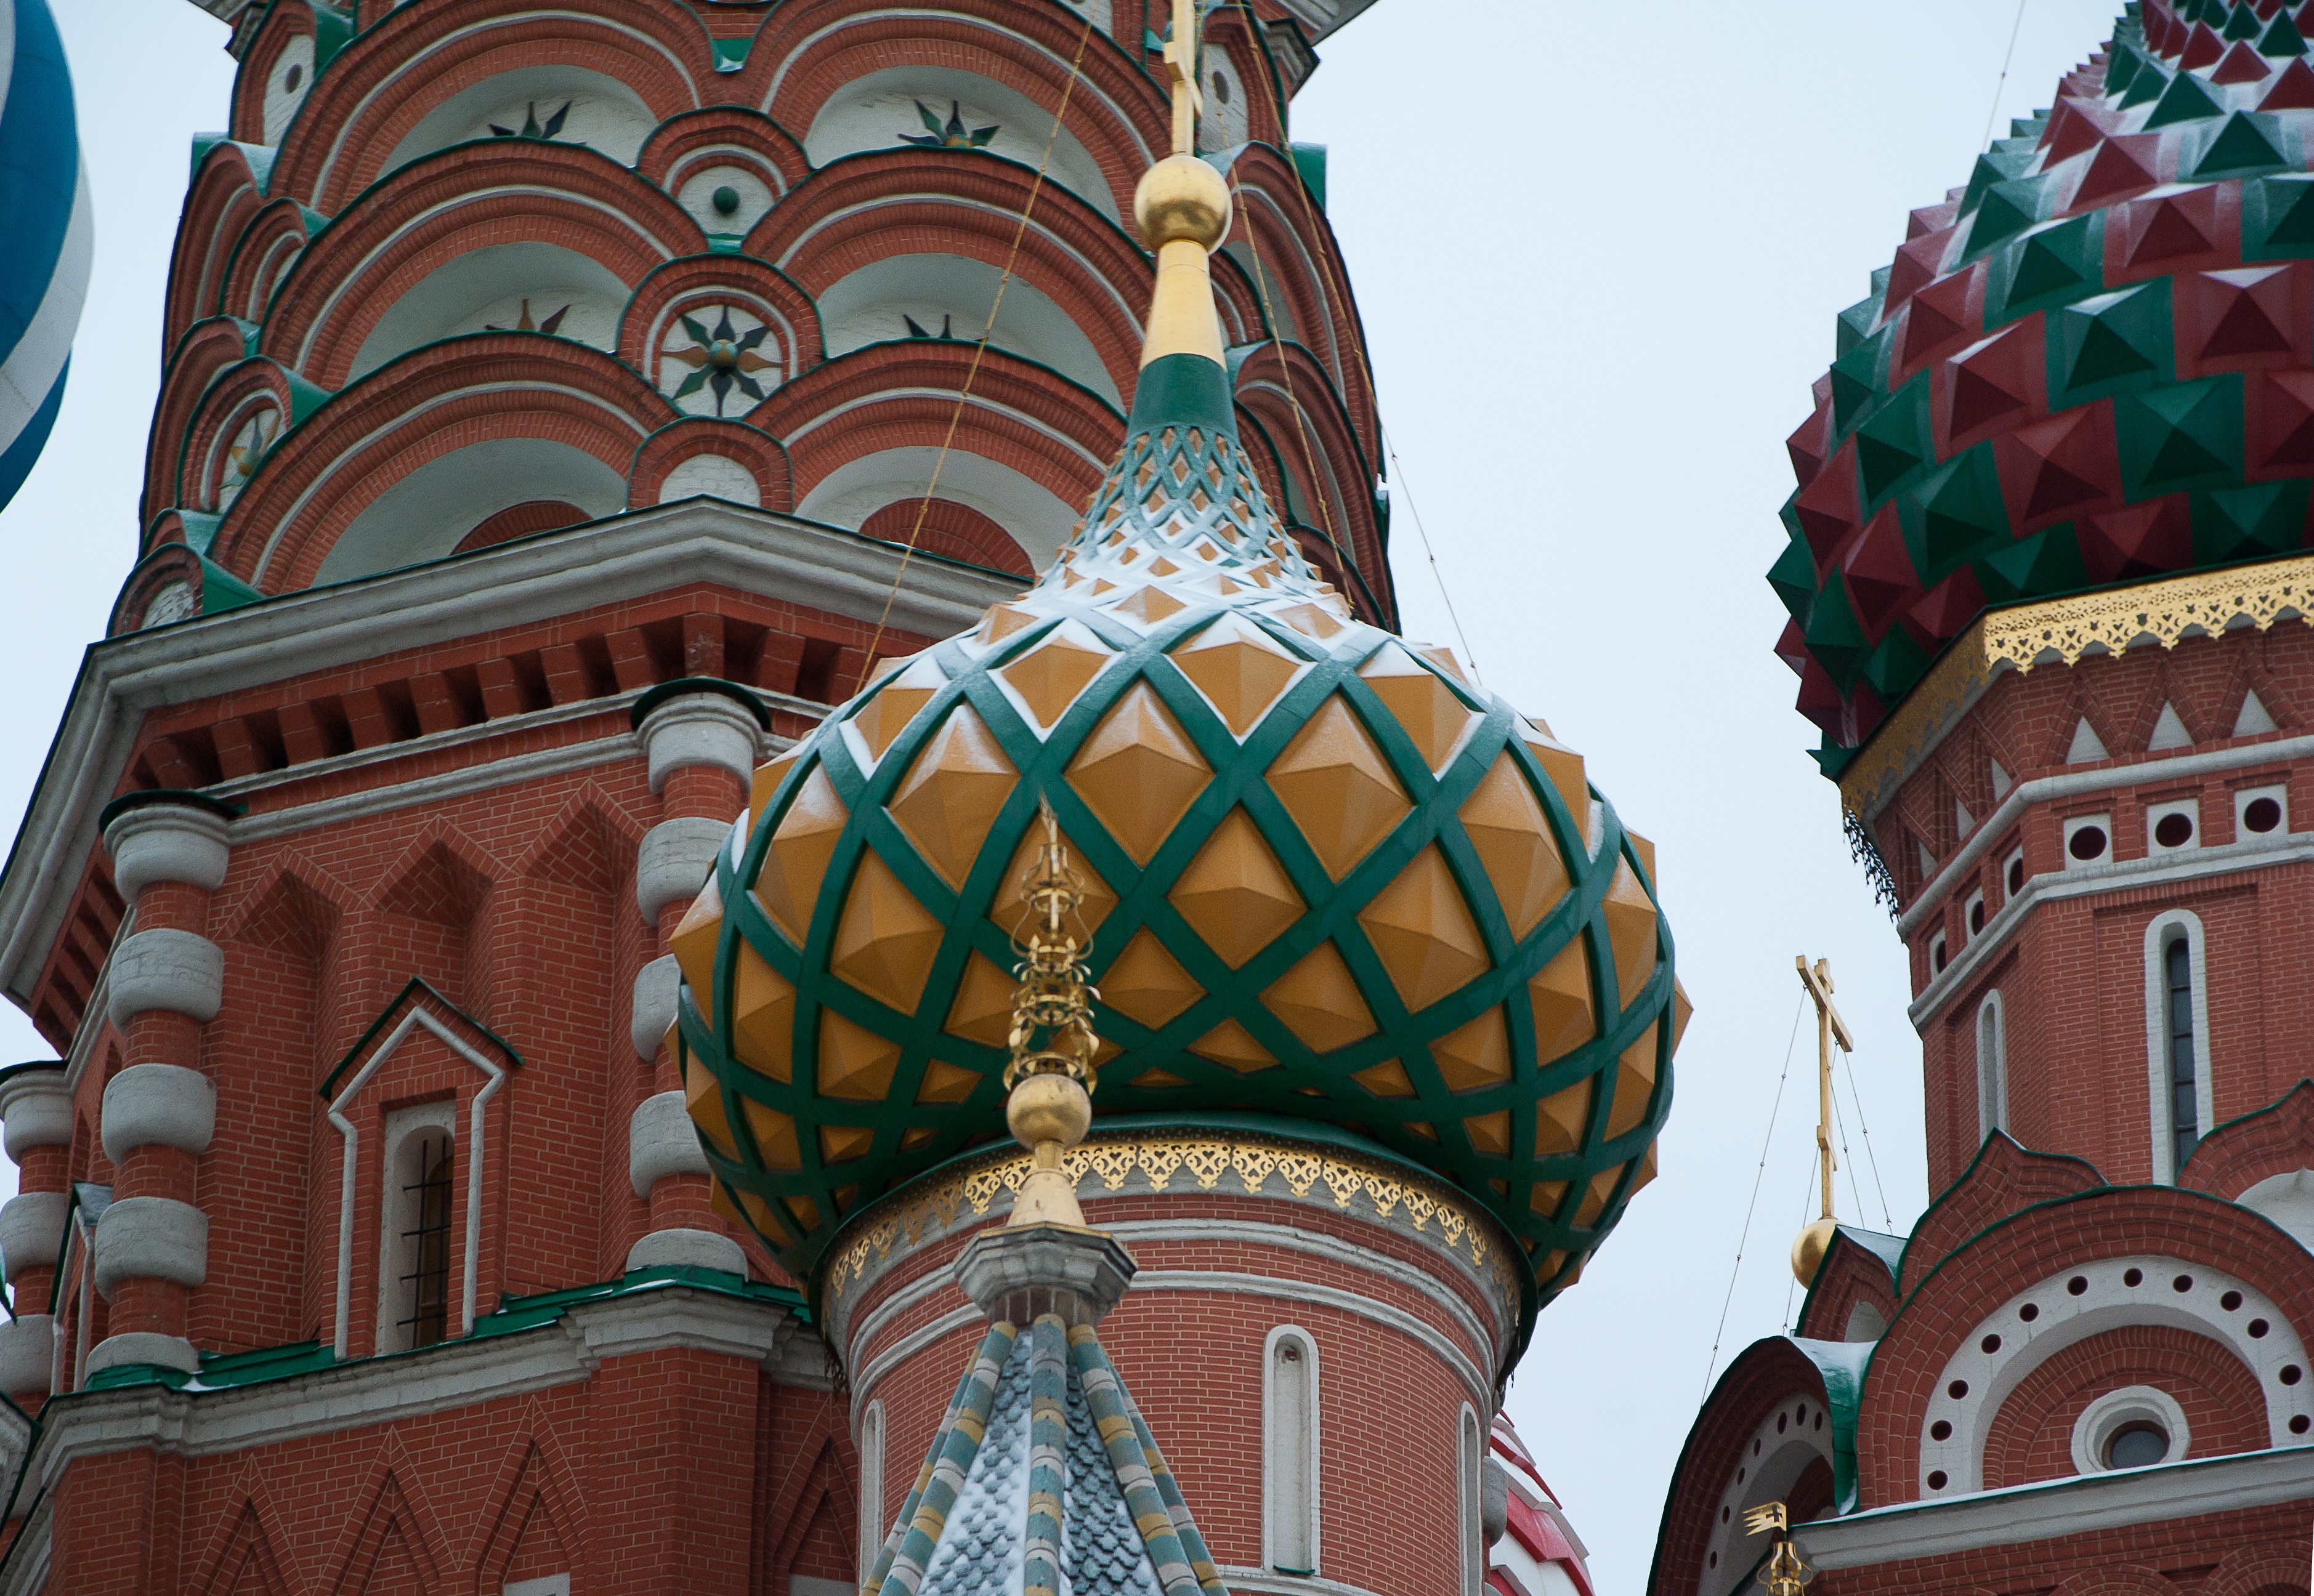
building, amusement park, color, landmark, facade, cathedral, place of worship, temple, bulbs, synagogue, moscow, dome, red square, saint basil's cathedral